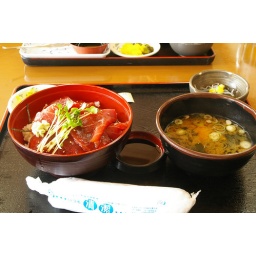
restaurant beside in fish market in sakai minato, somewaht expensive but very delicious..